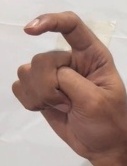
ASL sign: X